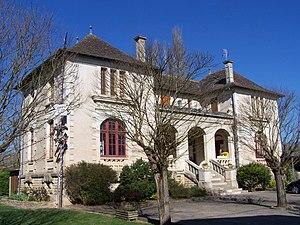
Mairie de Barie, Gironde, France
Barie est une commune française située dans le département de la Gironde, en région Nouvelle-Aquitaine.